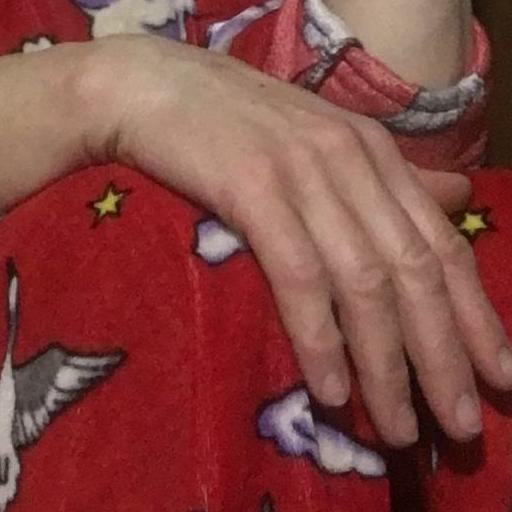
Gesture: no_gesture